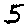
Label: 5